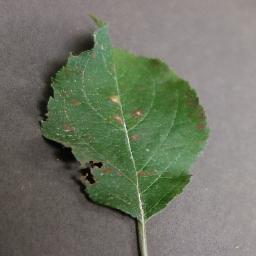
Label: Apple___Cedar_apple_rust